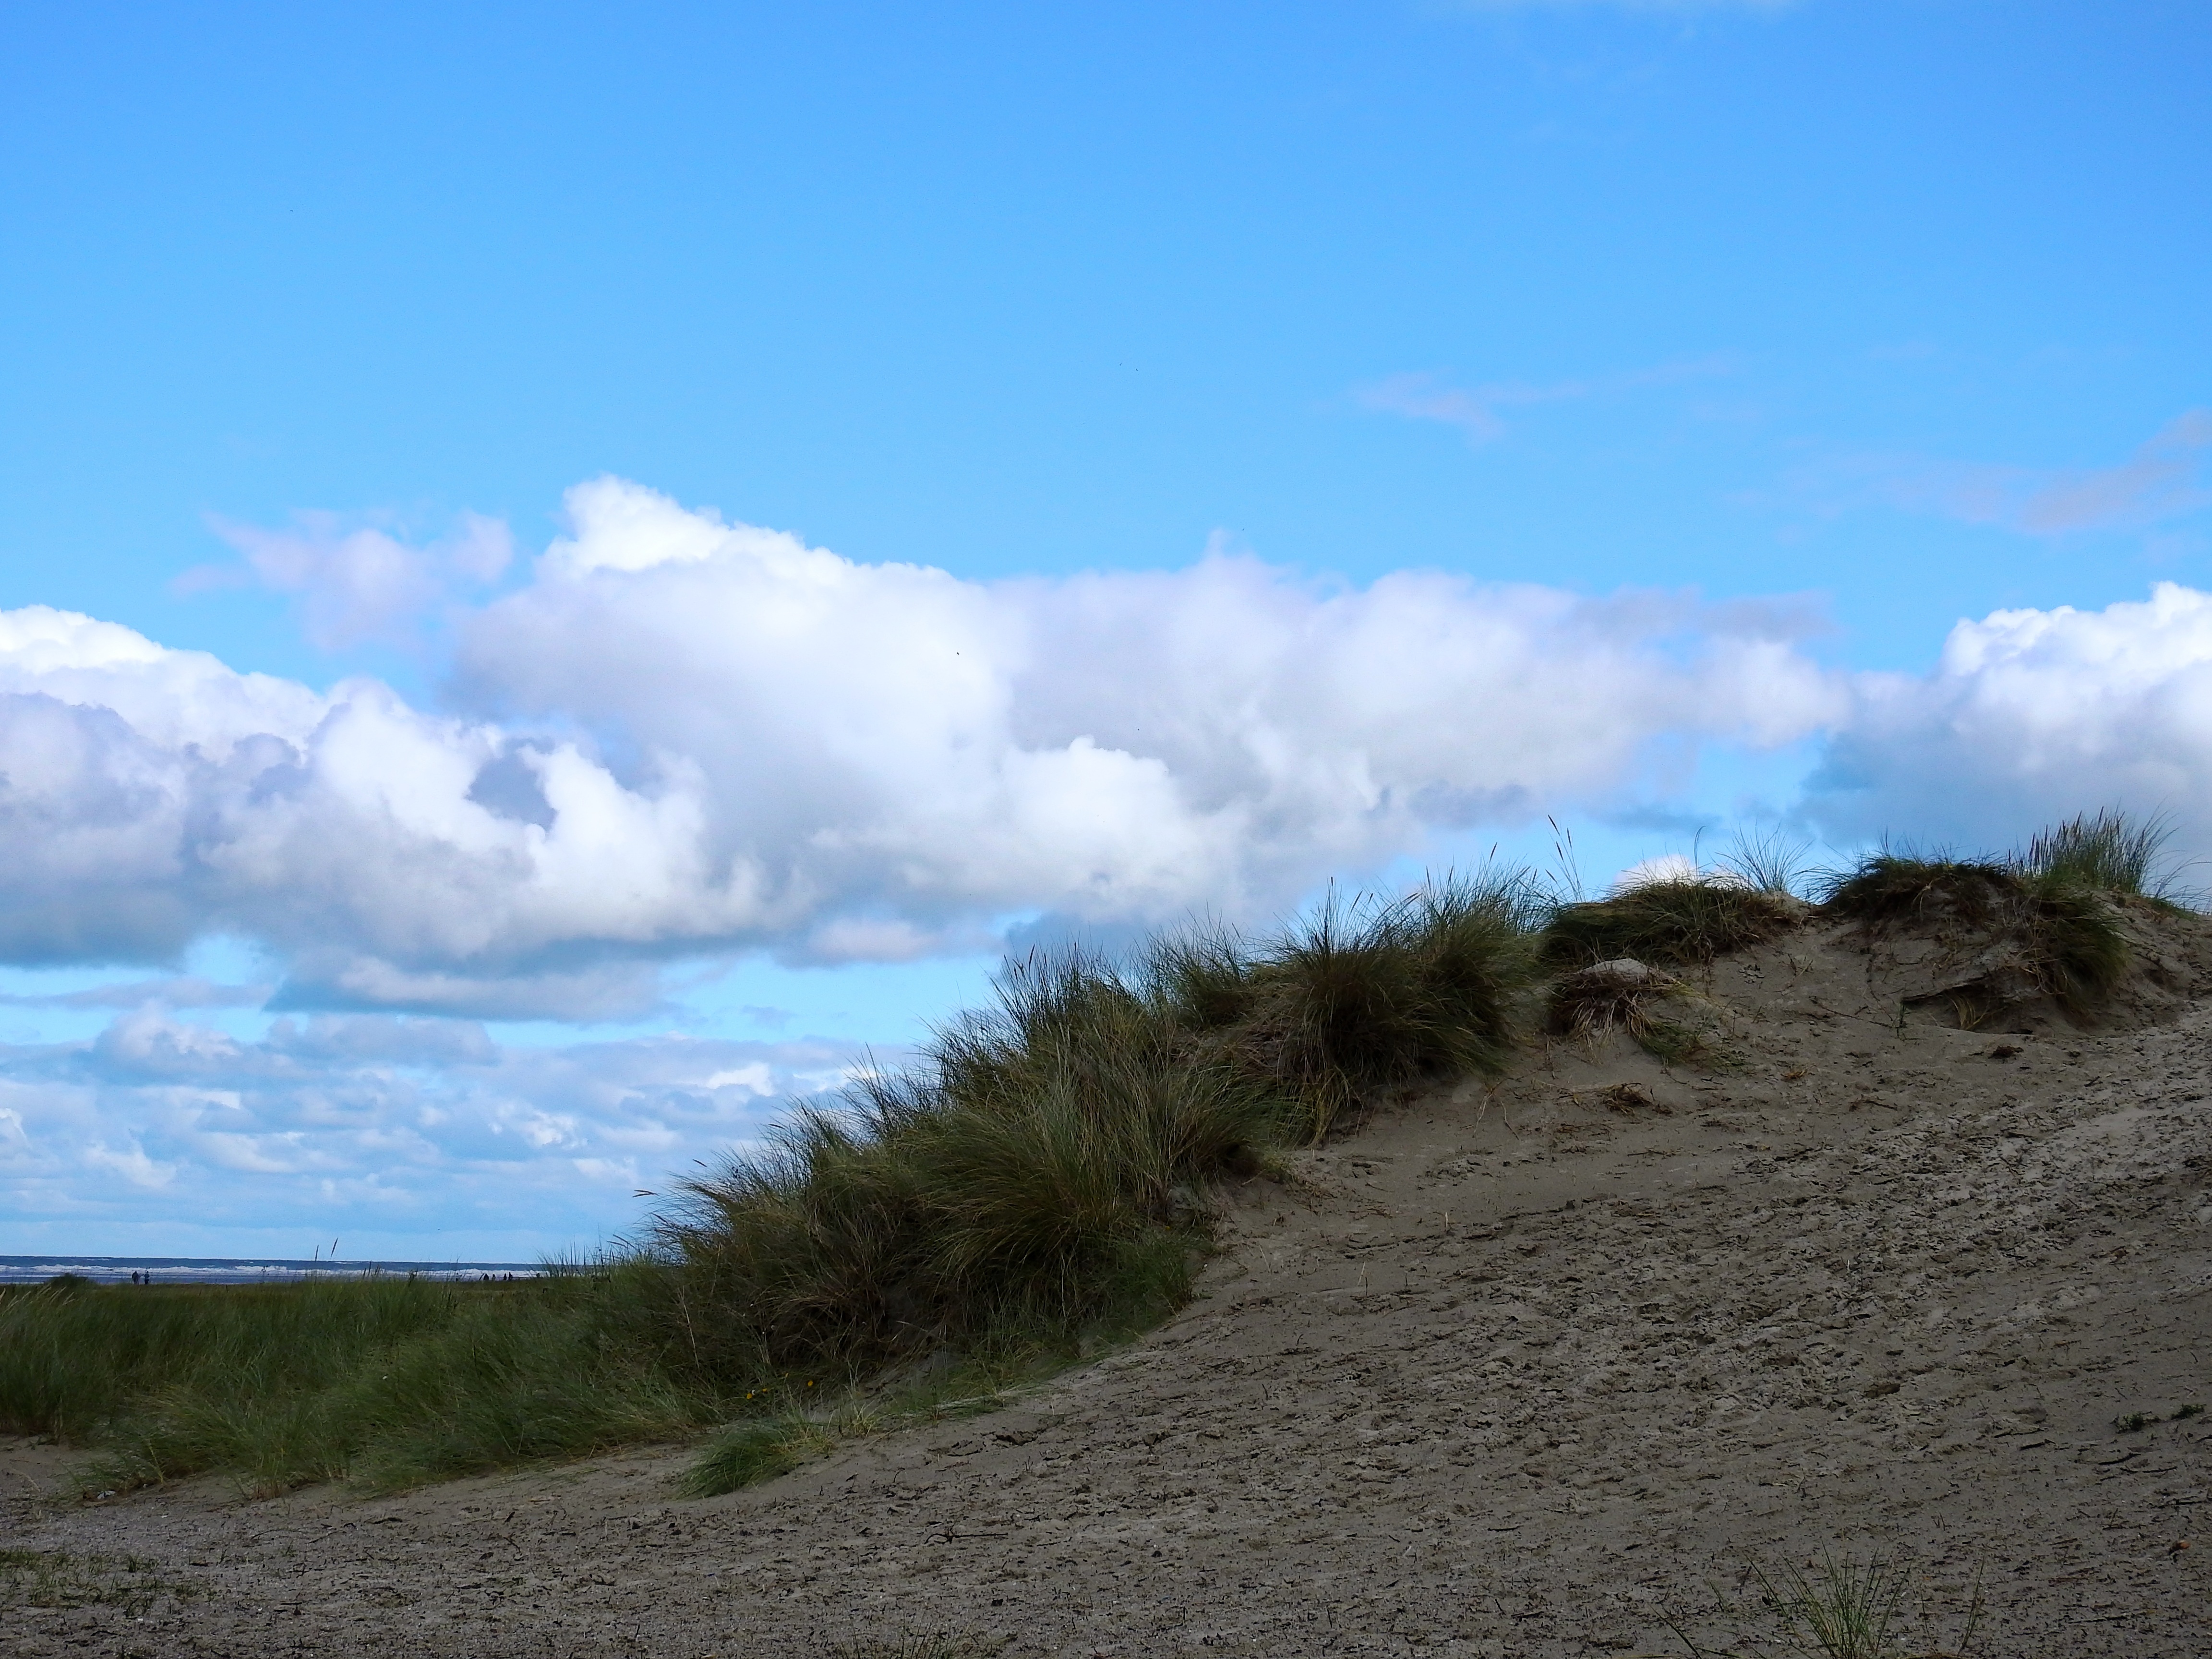
landscape, sea, coast, water, grass, sand, horizon, mountain, cloud, sky, prairie, hill, dune, lake, wind, cliff, soil, terrain, ridge, plain, dunes, holland, netherlands, clouds, grassland, badlands, plateau, habitat, north sea, ecosystem, steppe, landform, sand dunes, natural environment, geographical feature, mountainous landforms